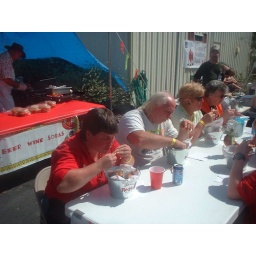
Ricky &amp;amp; our friend Rainy in red shirt..This was second wing eating contest